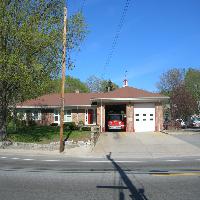
Weather: sun or clear